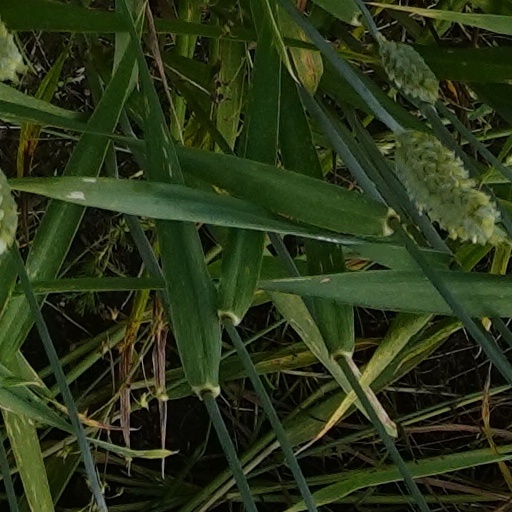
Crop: wheat